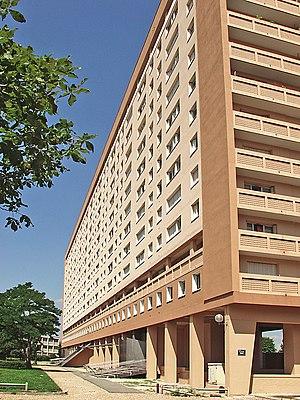
Logements sociaux caractéristiques des Trentes Glorieuses, réhabilités en mur manteau
On qualifie de mur manteau, dans le langage du bâtiment et de la construction, les systèmes d’isolation thermique par l’extérieur du volume habitable, en référence à leur principe de doublage des murs porteurs par une enveloppe – le manteau – placée sur la face extérieure des murs. Cette caractéristique les différencie des autres systèmes d’isolation thermique des bâtiments, en particulier du système, répandu sur le marché français, d’ITI, dans lequel le système d’isolation est placé à l’intérieur du périmètre habitable, sur la face interne des murs extérieurs.